Moisture meter

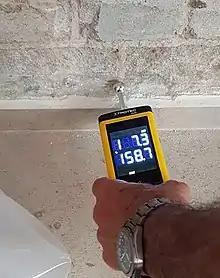
Measuring water leakage in exterior wall with Trotec T660 Moisture Measuring Device, using dielectric measurement method (indicative).

Moisture meters are measuring instruments used to measure the percentage of water in a given substance, as physical properties are strongly affected by moisture content and high moisture content for a period of time may progressively degrade a material. Meters exist for various substances, including wood, building materials, concrete, and soil.